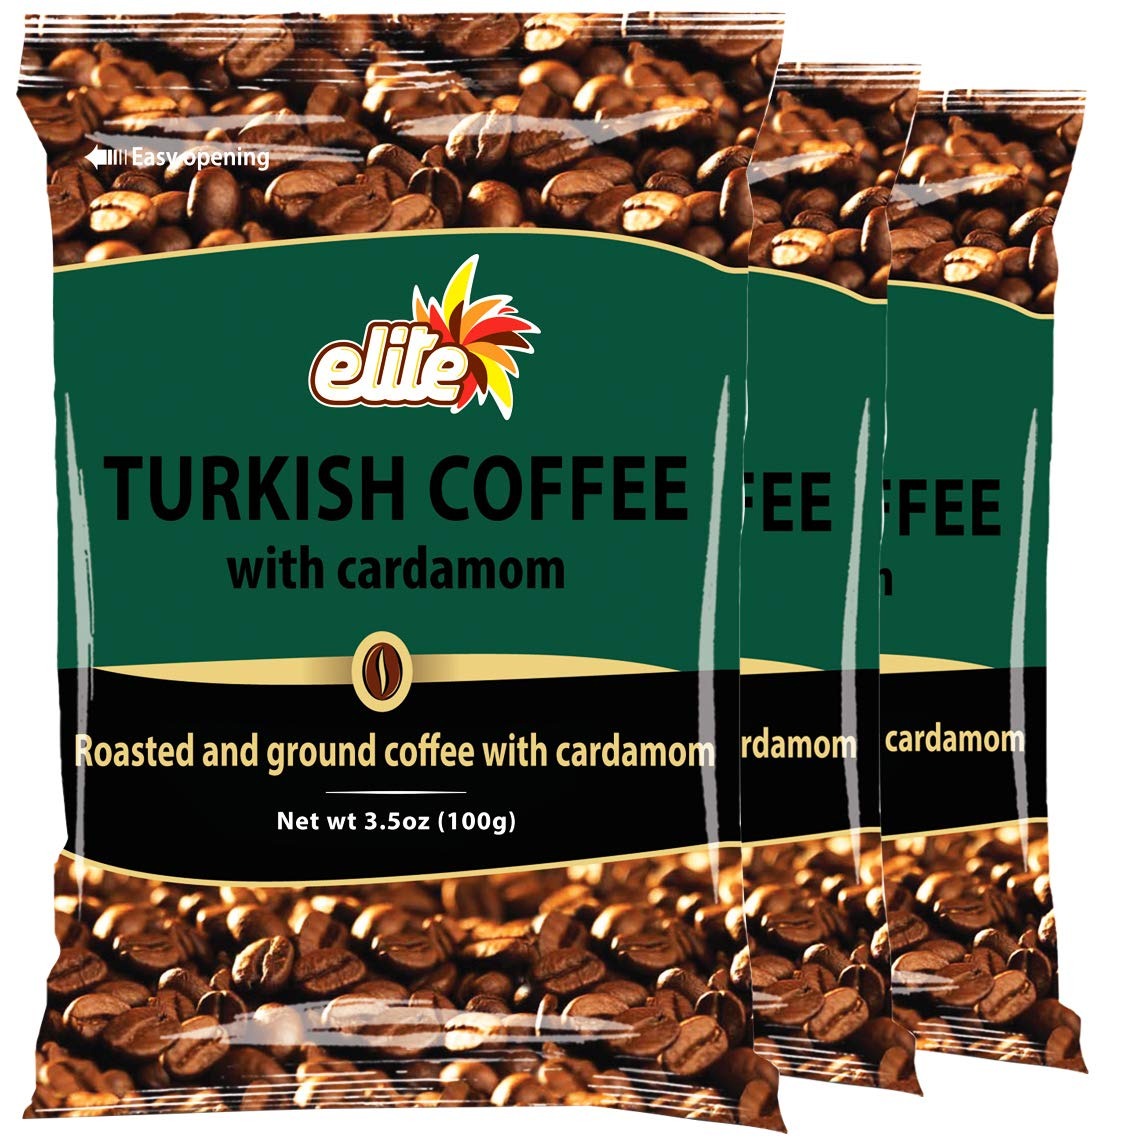
Item Name: Elite Turkish Coffee With Cardamom Roasted And Ground 3.5 Oz. Pk Of 6.
Bullet Point: Kosher for year round use (excluding Passover)
Value: 21.0
Unit: Ounce

Price: 24.99